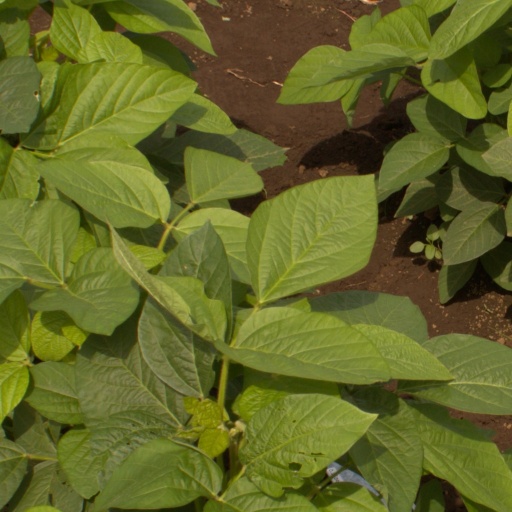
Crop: soybean